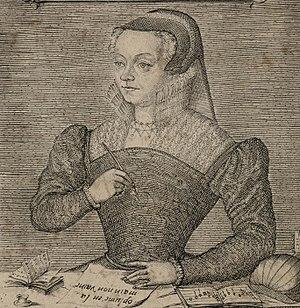
Georgette de Montenay (1540 – vers 1581), auteur de ""Emblèmes ou devises chrestiennes"", illustré par Pierre Woeiriot. 2e état. Gravure au burin sur papier vergé. Estampe, 170 x 112 mm (feuille). Notes
Georgette de Montenay est une poète française.